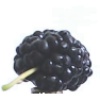
Label: Mulberry 1